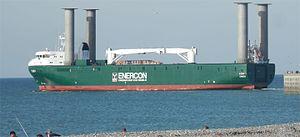
Navire Enercon de transport d'éoliennes sortant du port de Dieppe le 24 septembre 2016
Enercon est une entreprise allemande de fabrication d'éoliennes. Elle siège à Aurich en Basse-Saxe. La société a été fondée en 1984 par Aloys Wobben et emploie aujourd'hui plus de 33 000 personnes, pour un chiffre d'affaires de 4,9 milliards d'euros. Cette entreprise possède environ 40 % des brevets dans le domaine de l'éolien.